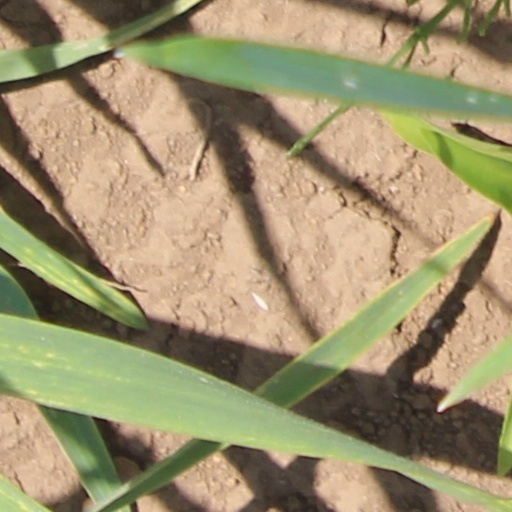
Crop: wheat